Transit Enforcement Unit

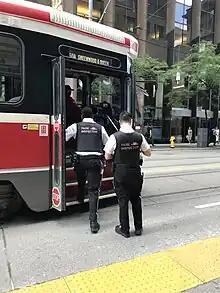
TTC fare inspectors in their former uniforms

Provincial offences officers, formerly known as TTC fare inspectors, enforce TTC By-law No. 1 and the "Trespass to Property Act". They are responsible for fare compliance, education, and providing customer service across the TTC system.